Judy Clark

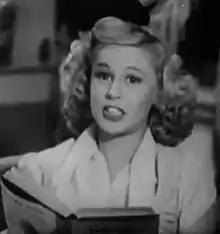
Clark in "The Kid Sister" (1945)

Judy Clark (June 9, 1921 – December 27, 2002) was an American film and television actress and singer. Clark adopted a brash and energetic singing style, similar to that of musical-comedy star Betty Hutton.